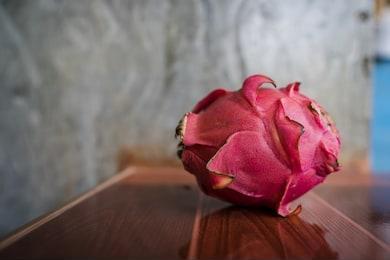
Label: Dragonfruit